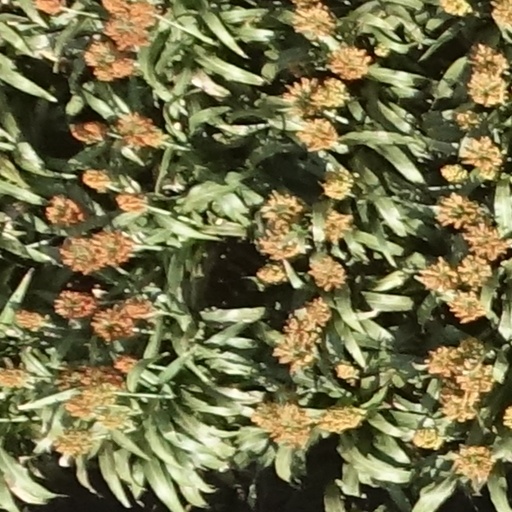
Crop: sorghum